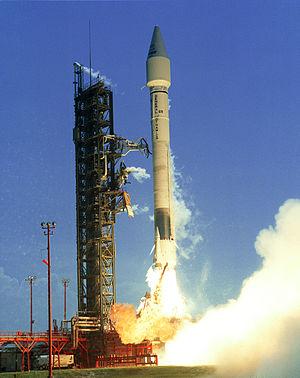
CRRES est une mission spatiale conjointe de l'Armée de l'Air américaine et de la NASA lancée en 1990. Elle avait pour objectif l'étude de l'ionosphère ainsi que la mesure des effets des ceintures de radiation sur l'électronique. Au cours de la mission des lâchers de poudres chimiques ont été effectués dans l'espace à différentes altitudes et moments de la journée pour étudier la structure et le comportement de l'ionosphère. Le satellite d'environ 1,7 tonne embarquait une quarantaines d'instruments de mesurer ainsi que des échantillons de composants électroniques. Placé sur une orbite de transfert géostationnaire par une fusée Atlas pour lui permettre de traverser périodiquement les ceintures de radiation, il a été victime d'une défaillance en octobre un peu plus d'un an après son lancement.